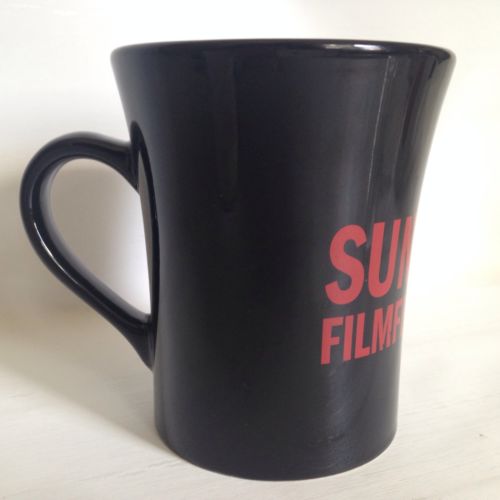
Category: mug